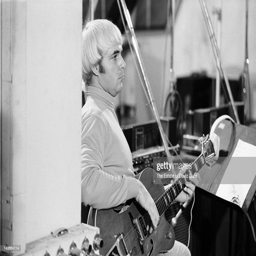
country artist is photographed for a casual portrait during a recording session for rhythm and blues artist .